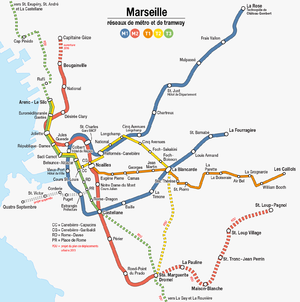
Plan: Réseau des métros et des tramways de Marseille en Janvier 2008